Sukhoi Su-26

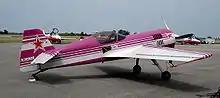
Su-26M at the St Catharines Wings and Wheels

The Sukhoi Su-26 is a single-seater aerobatic aircraft from the former Soviet Union, powered by a single radial reciprocating engine. The Su-26 has mid-mounted straight wings and fixed landing gear, the main gear mounted on a solid titanium arc.